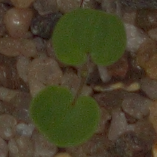
Label: smallflowered_cranesbill